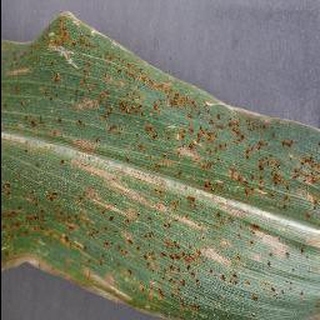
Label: corn_cercospora_leaf_spot